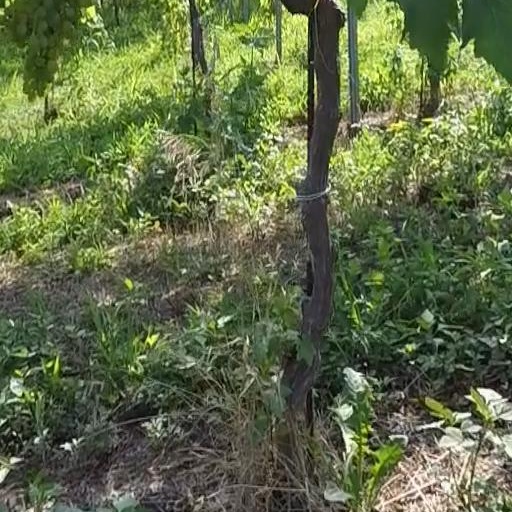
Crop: grape